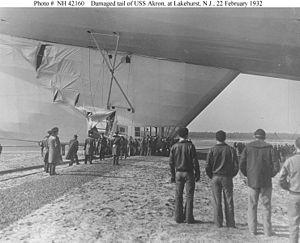
L’USS Akron (ZRS-4) est un dirigeable rigide rempli à l'hélium, qui appartenait à la Marine des États-Unis. Il s'est écrasé au large de la côte du New Jersey le 4 avril 1933, tuant 73 membres d'équipage et passagers. Pendant son service, ce dirigeable a servi de dirigeable porte-avions, lançant notamment des avions biplaces F9C Sparrowhawk.